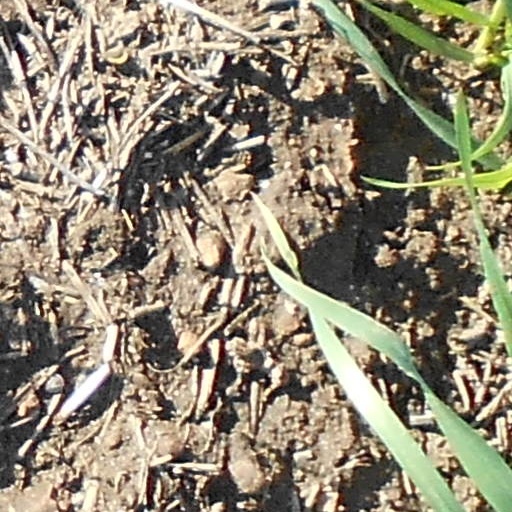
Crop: wheat